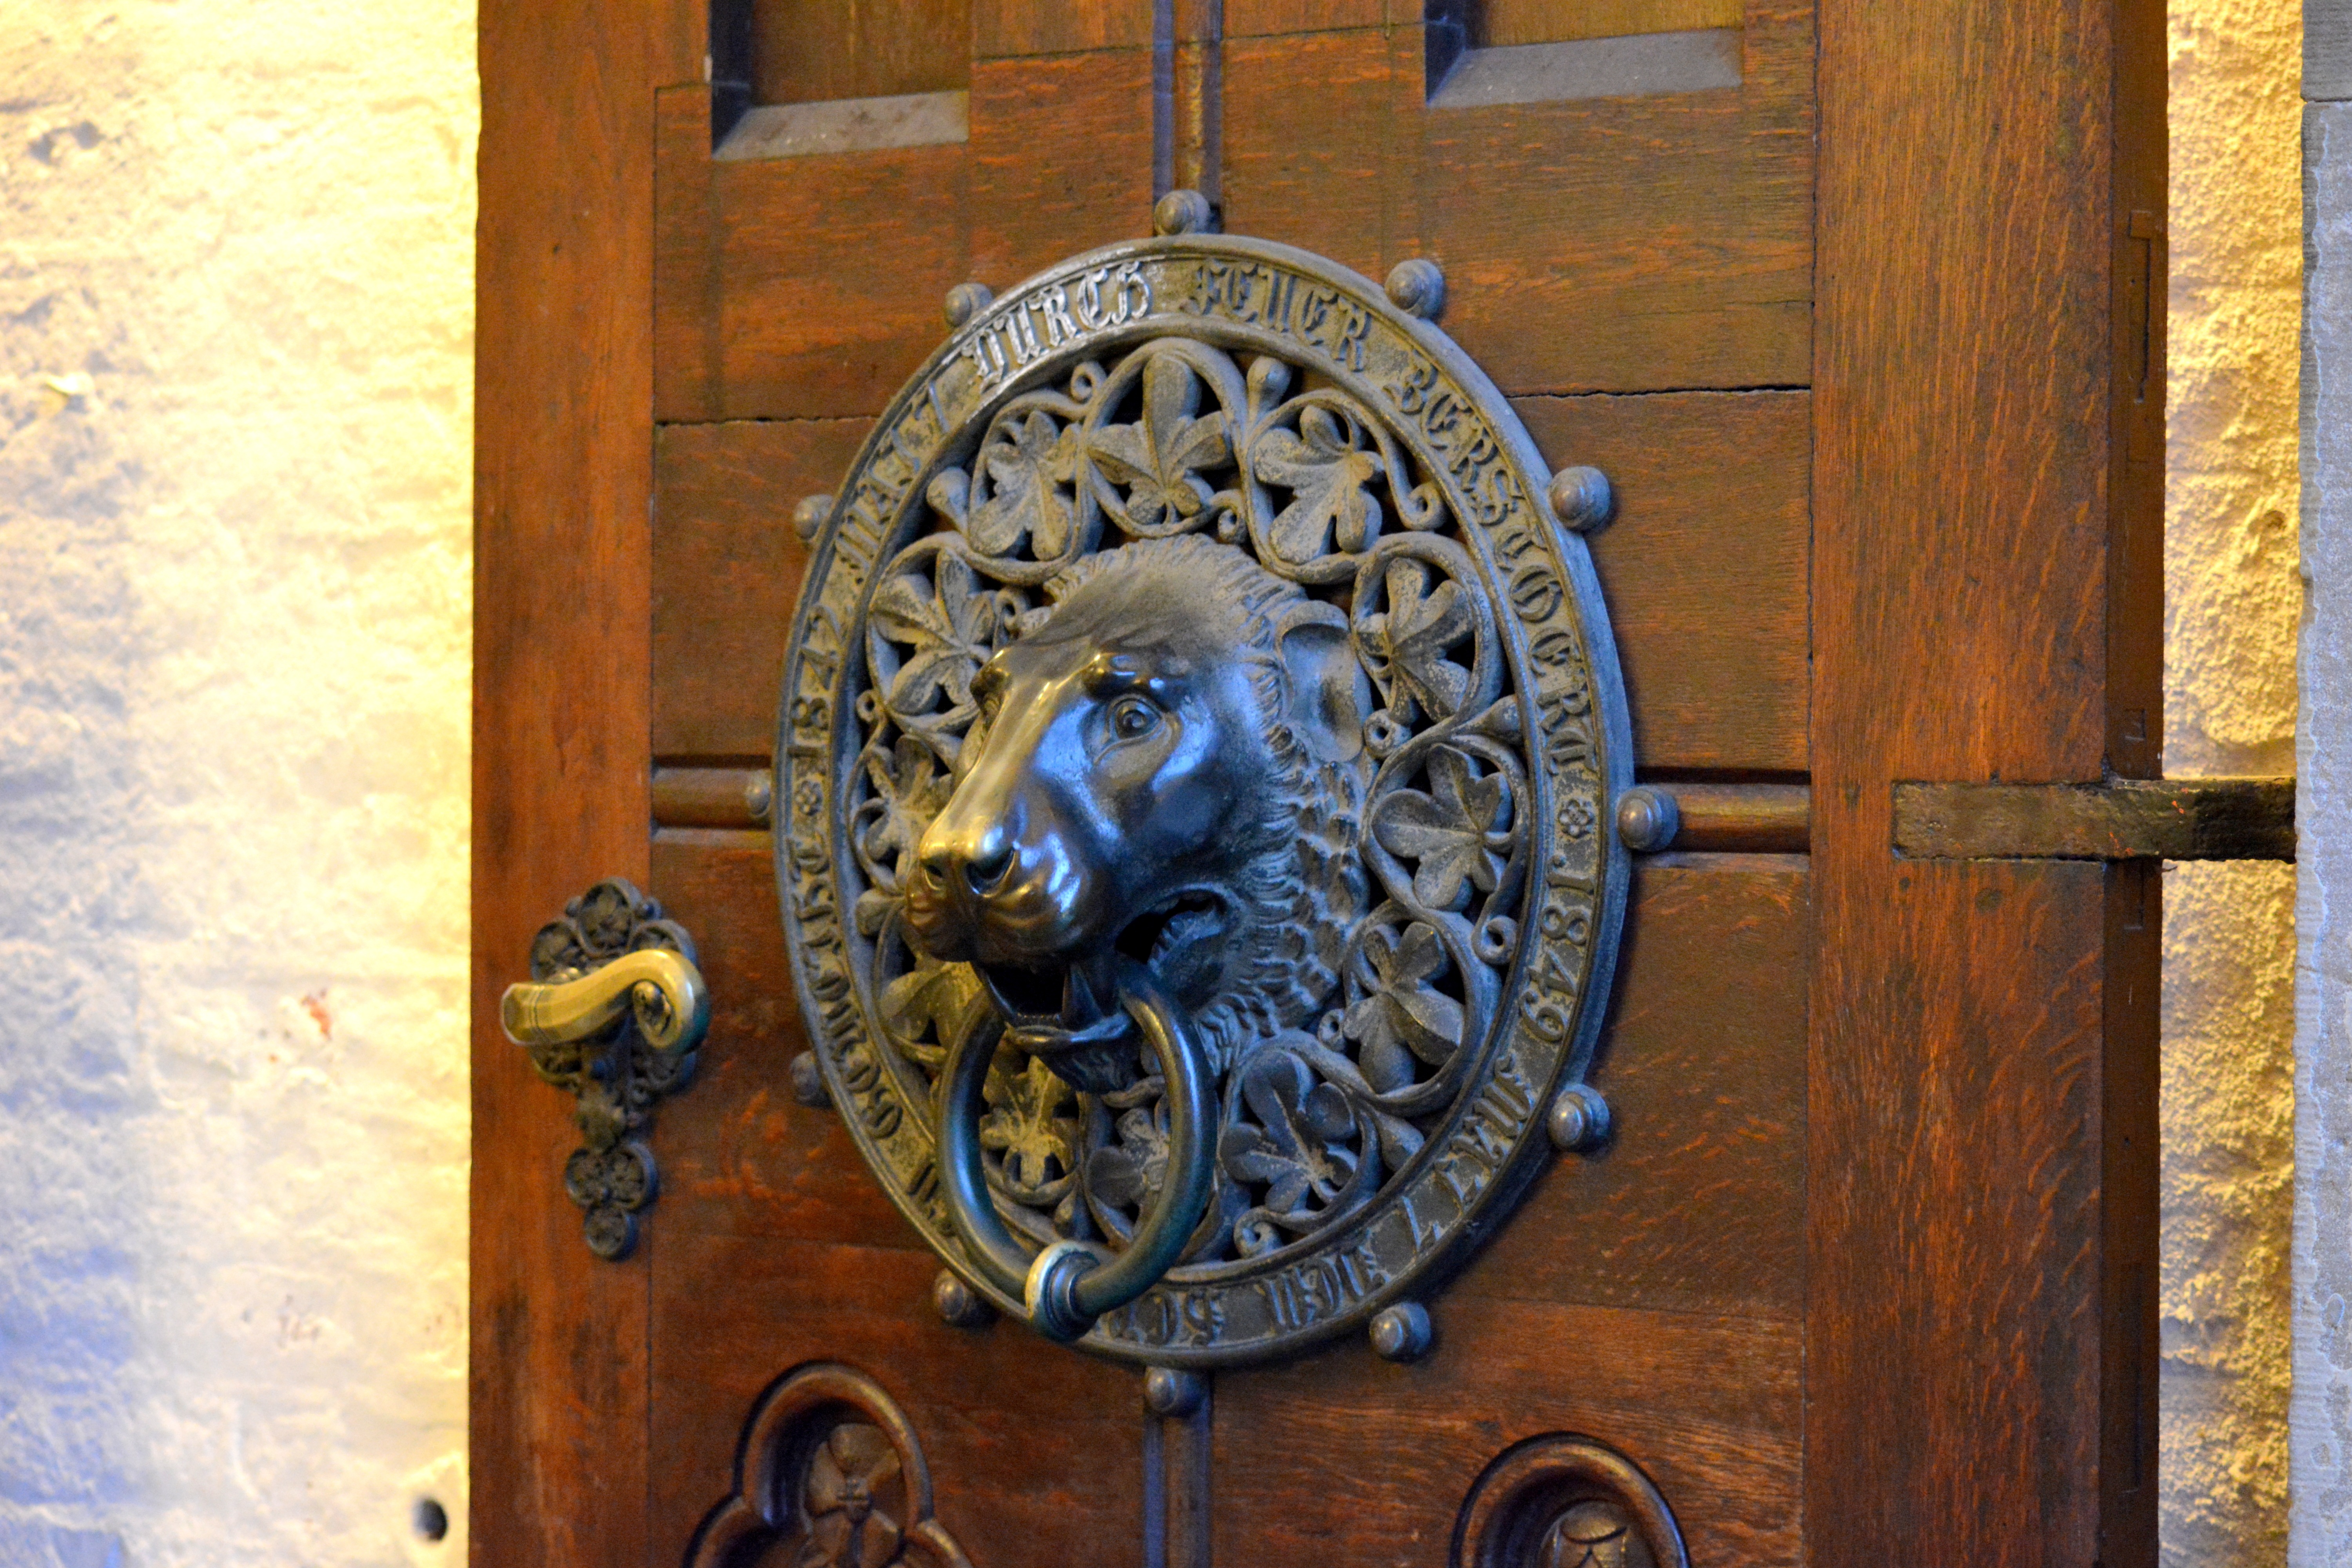
wood, antique, window, clock, church, furniture, door, carving, fitting, ancient history, st petri, oldest treasure of hamburg